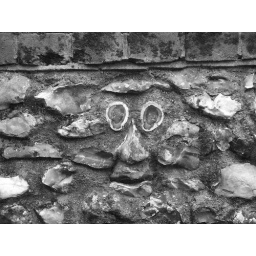
Strange face in a wall near St Cross